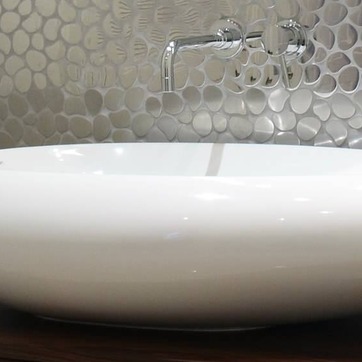
Material: ceramic